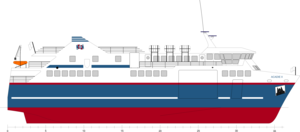
Avant-projet du roulier Bangor présenté en 2003 sous le nom ""Acadie II"", en référence au roulier Acadie qu'il doit remplacer."
Le Bangor est un navire roulier construit en 2006 par Alstom Leroux Naval pour le compte du Conseil général du Morbihan. D'abord armé par la Compagnie morbihanaise de navigation, il est exploité par la Compagnie Océane depuis le 1ᵉʳ janvier 2008 sur la ligne maritime Quiberon - Belle-Île avec le Vindilis.